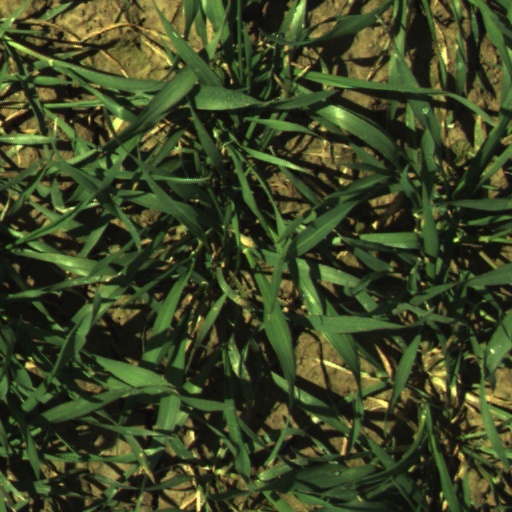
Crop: wheat